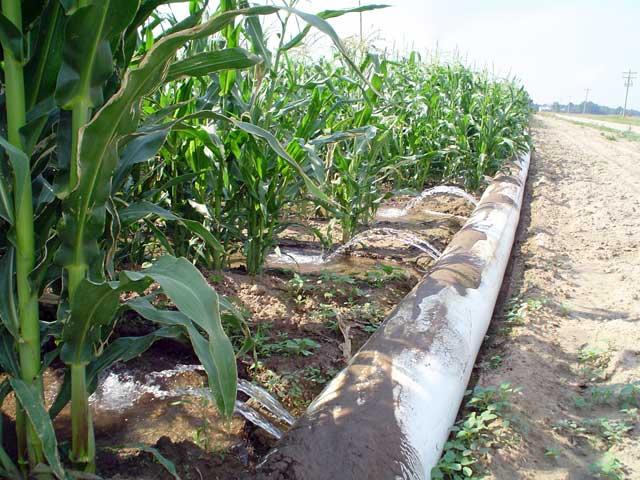
Bomba linatumika kwenye mfumo wa kisasa wa umwagiliaji likiendelea kuachilia maji kwenye mahindi ambayo yanamea na kustawi vizuri yakikaribia majira yakuchanua maua na baadae kutoa mazao.